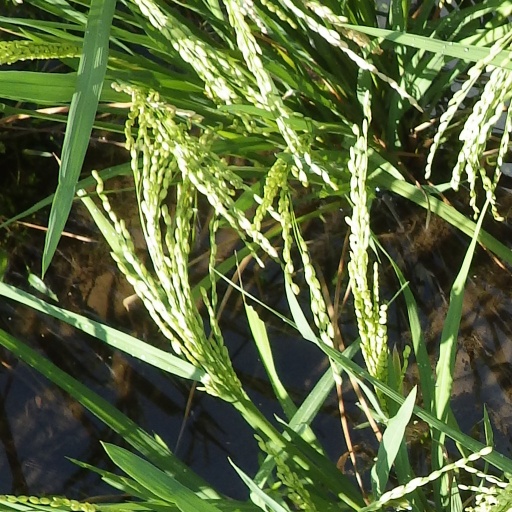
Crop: rice